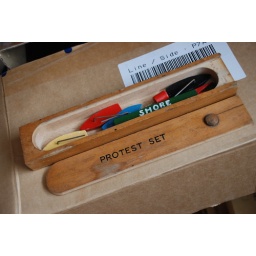
There aren't enough wooden boxes in the world.